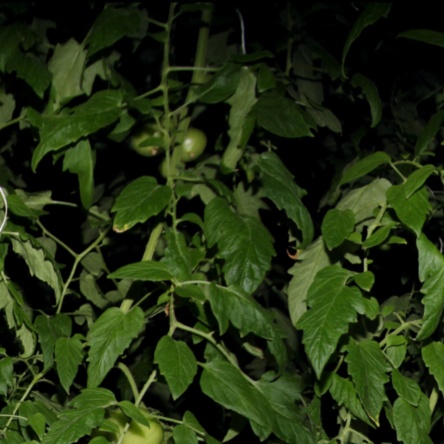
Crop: tomato